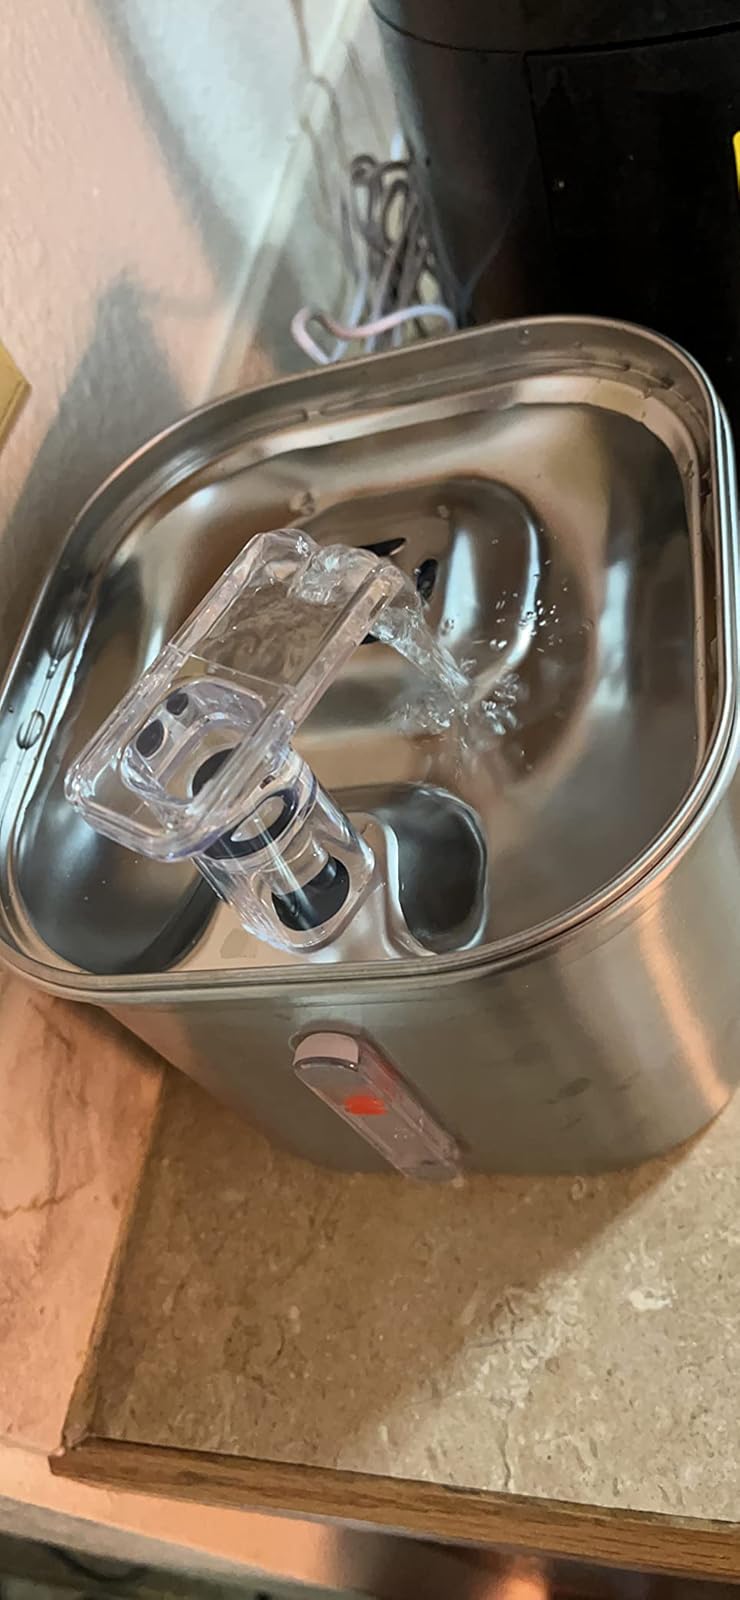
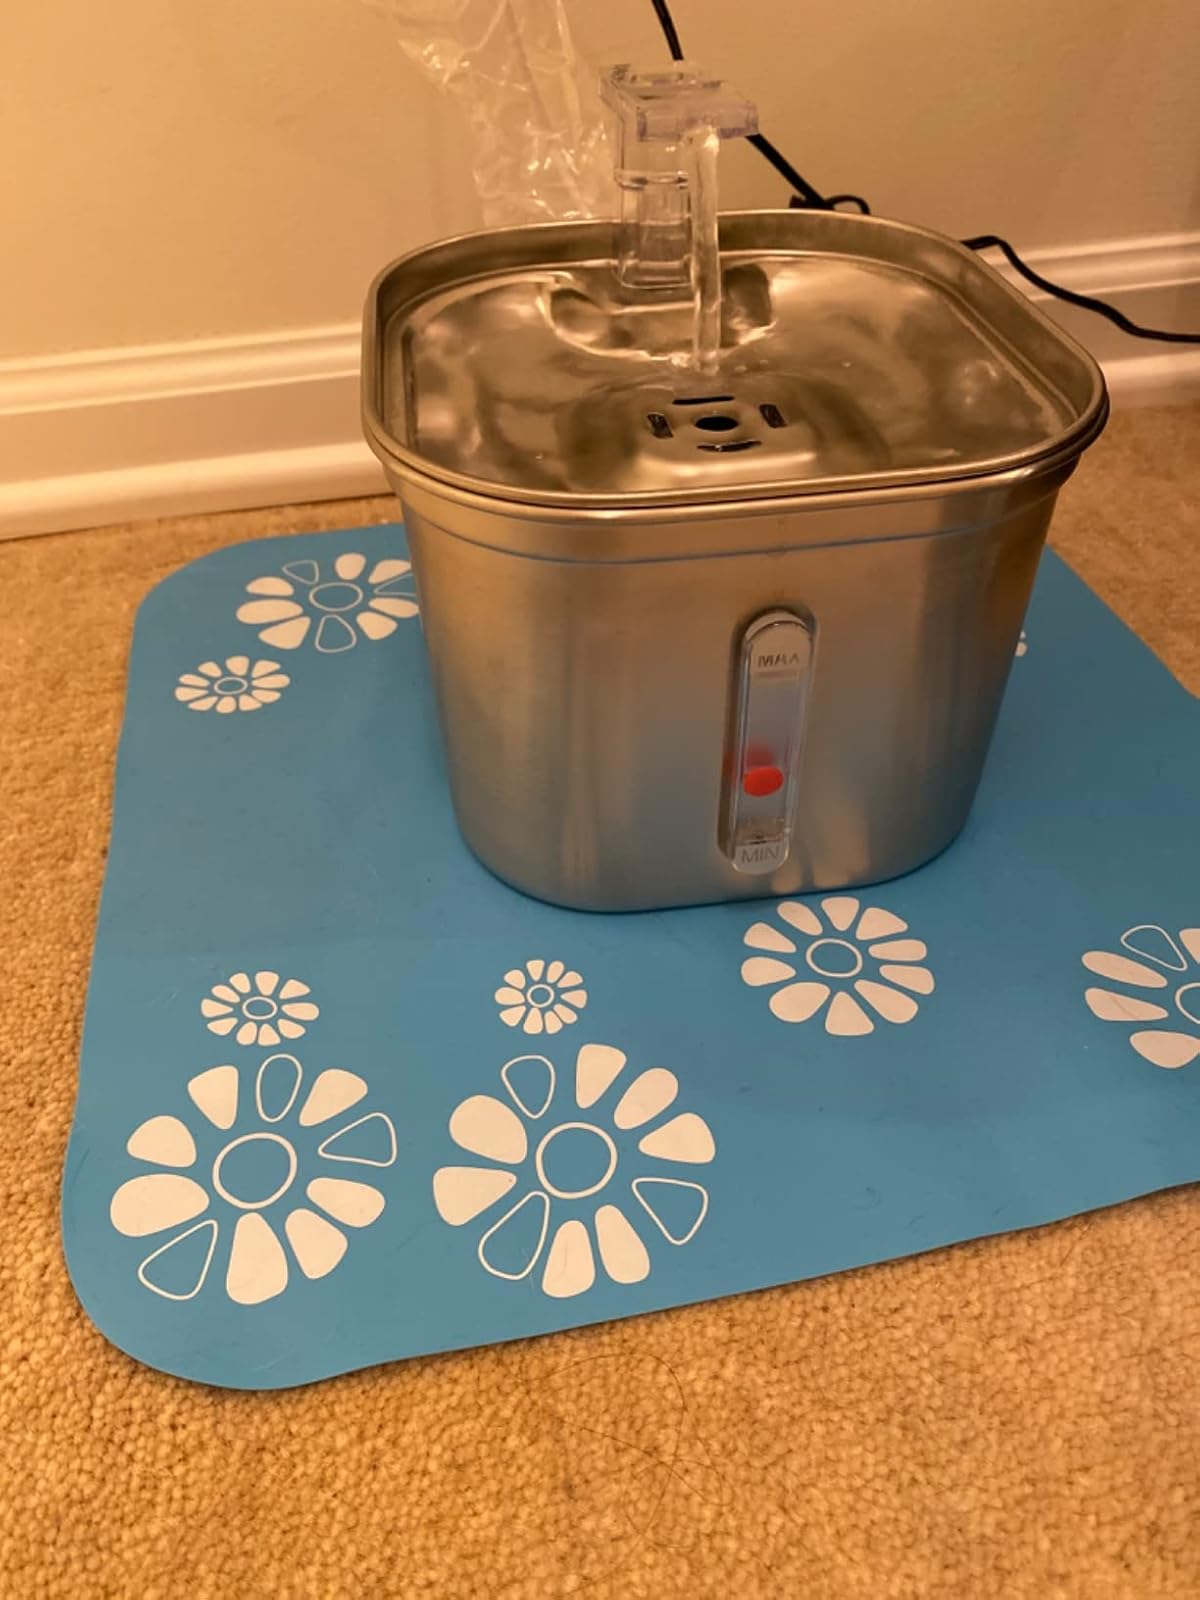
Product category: items_bowl
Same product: yes